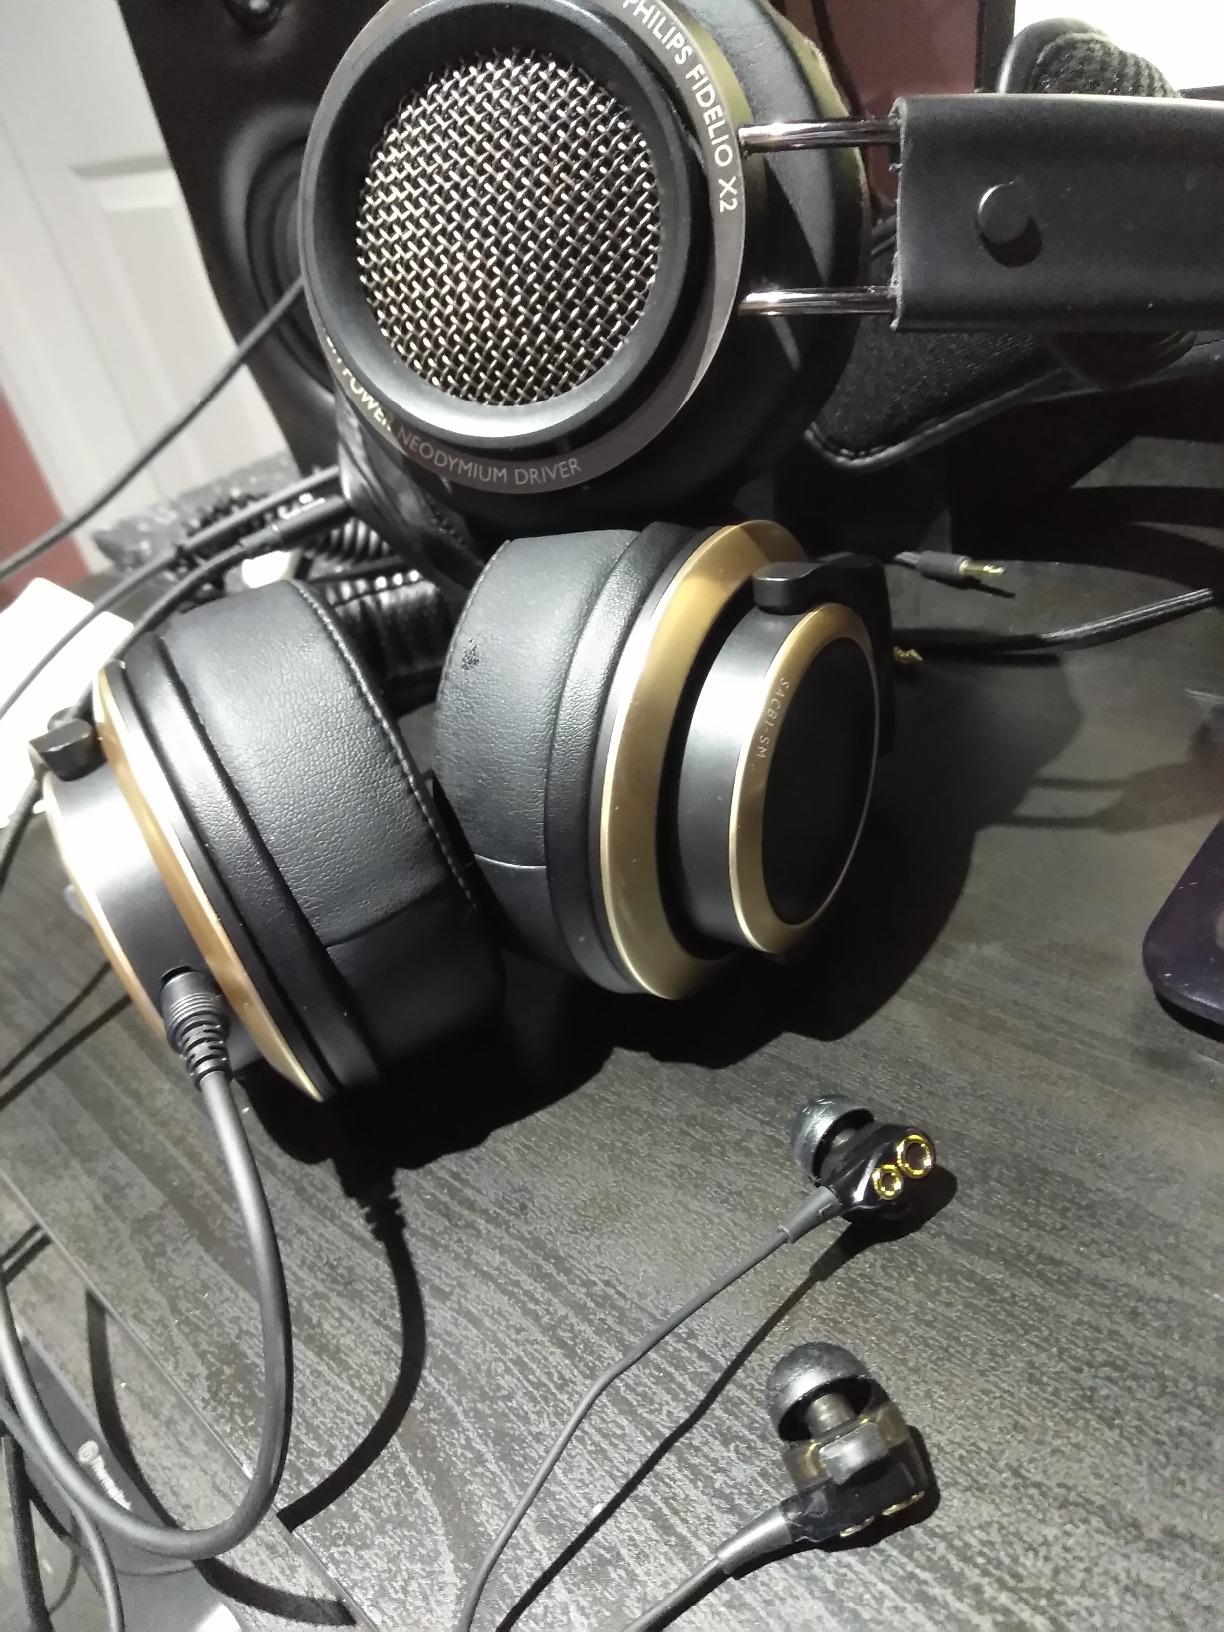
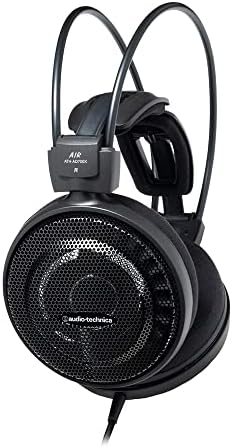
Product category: headphones
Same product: no